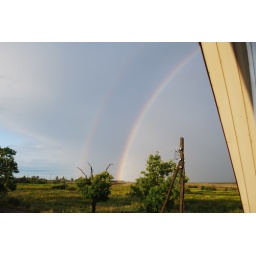
i just love the view from my window in my home time.